Aki Narula

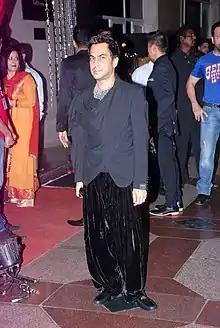
Aki Narula at Esha Deol's sangeet ceremony

Aki Narula (born 1968) is an Indian fashion designer, costume designer and wardrobe stylist in Hindi films, who is most known for films like "Bunty Aur Babli" (2005), "Don - The Chase Begins Again" (2006), "Jhoom Barabar Jhoom" (2007) and "Dostana" (2008). His brand label "AKI" was launched in 1996.